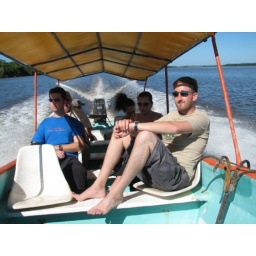
A boat trip for some flamingo-spotting in Celestun, Mexico. Beautiful beach too.